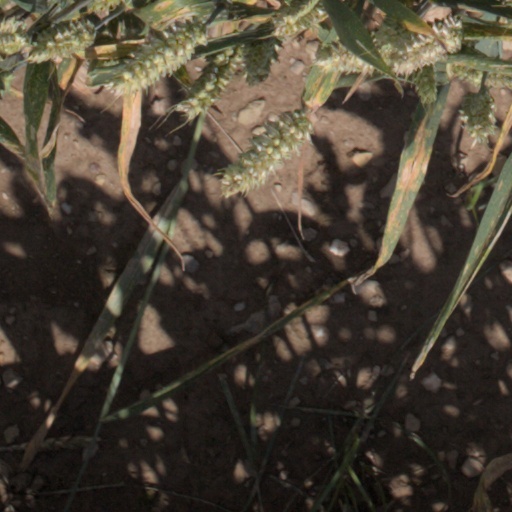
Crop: wheat